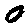
Label: 0